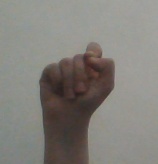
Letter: fa